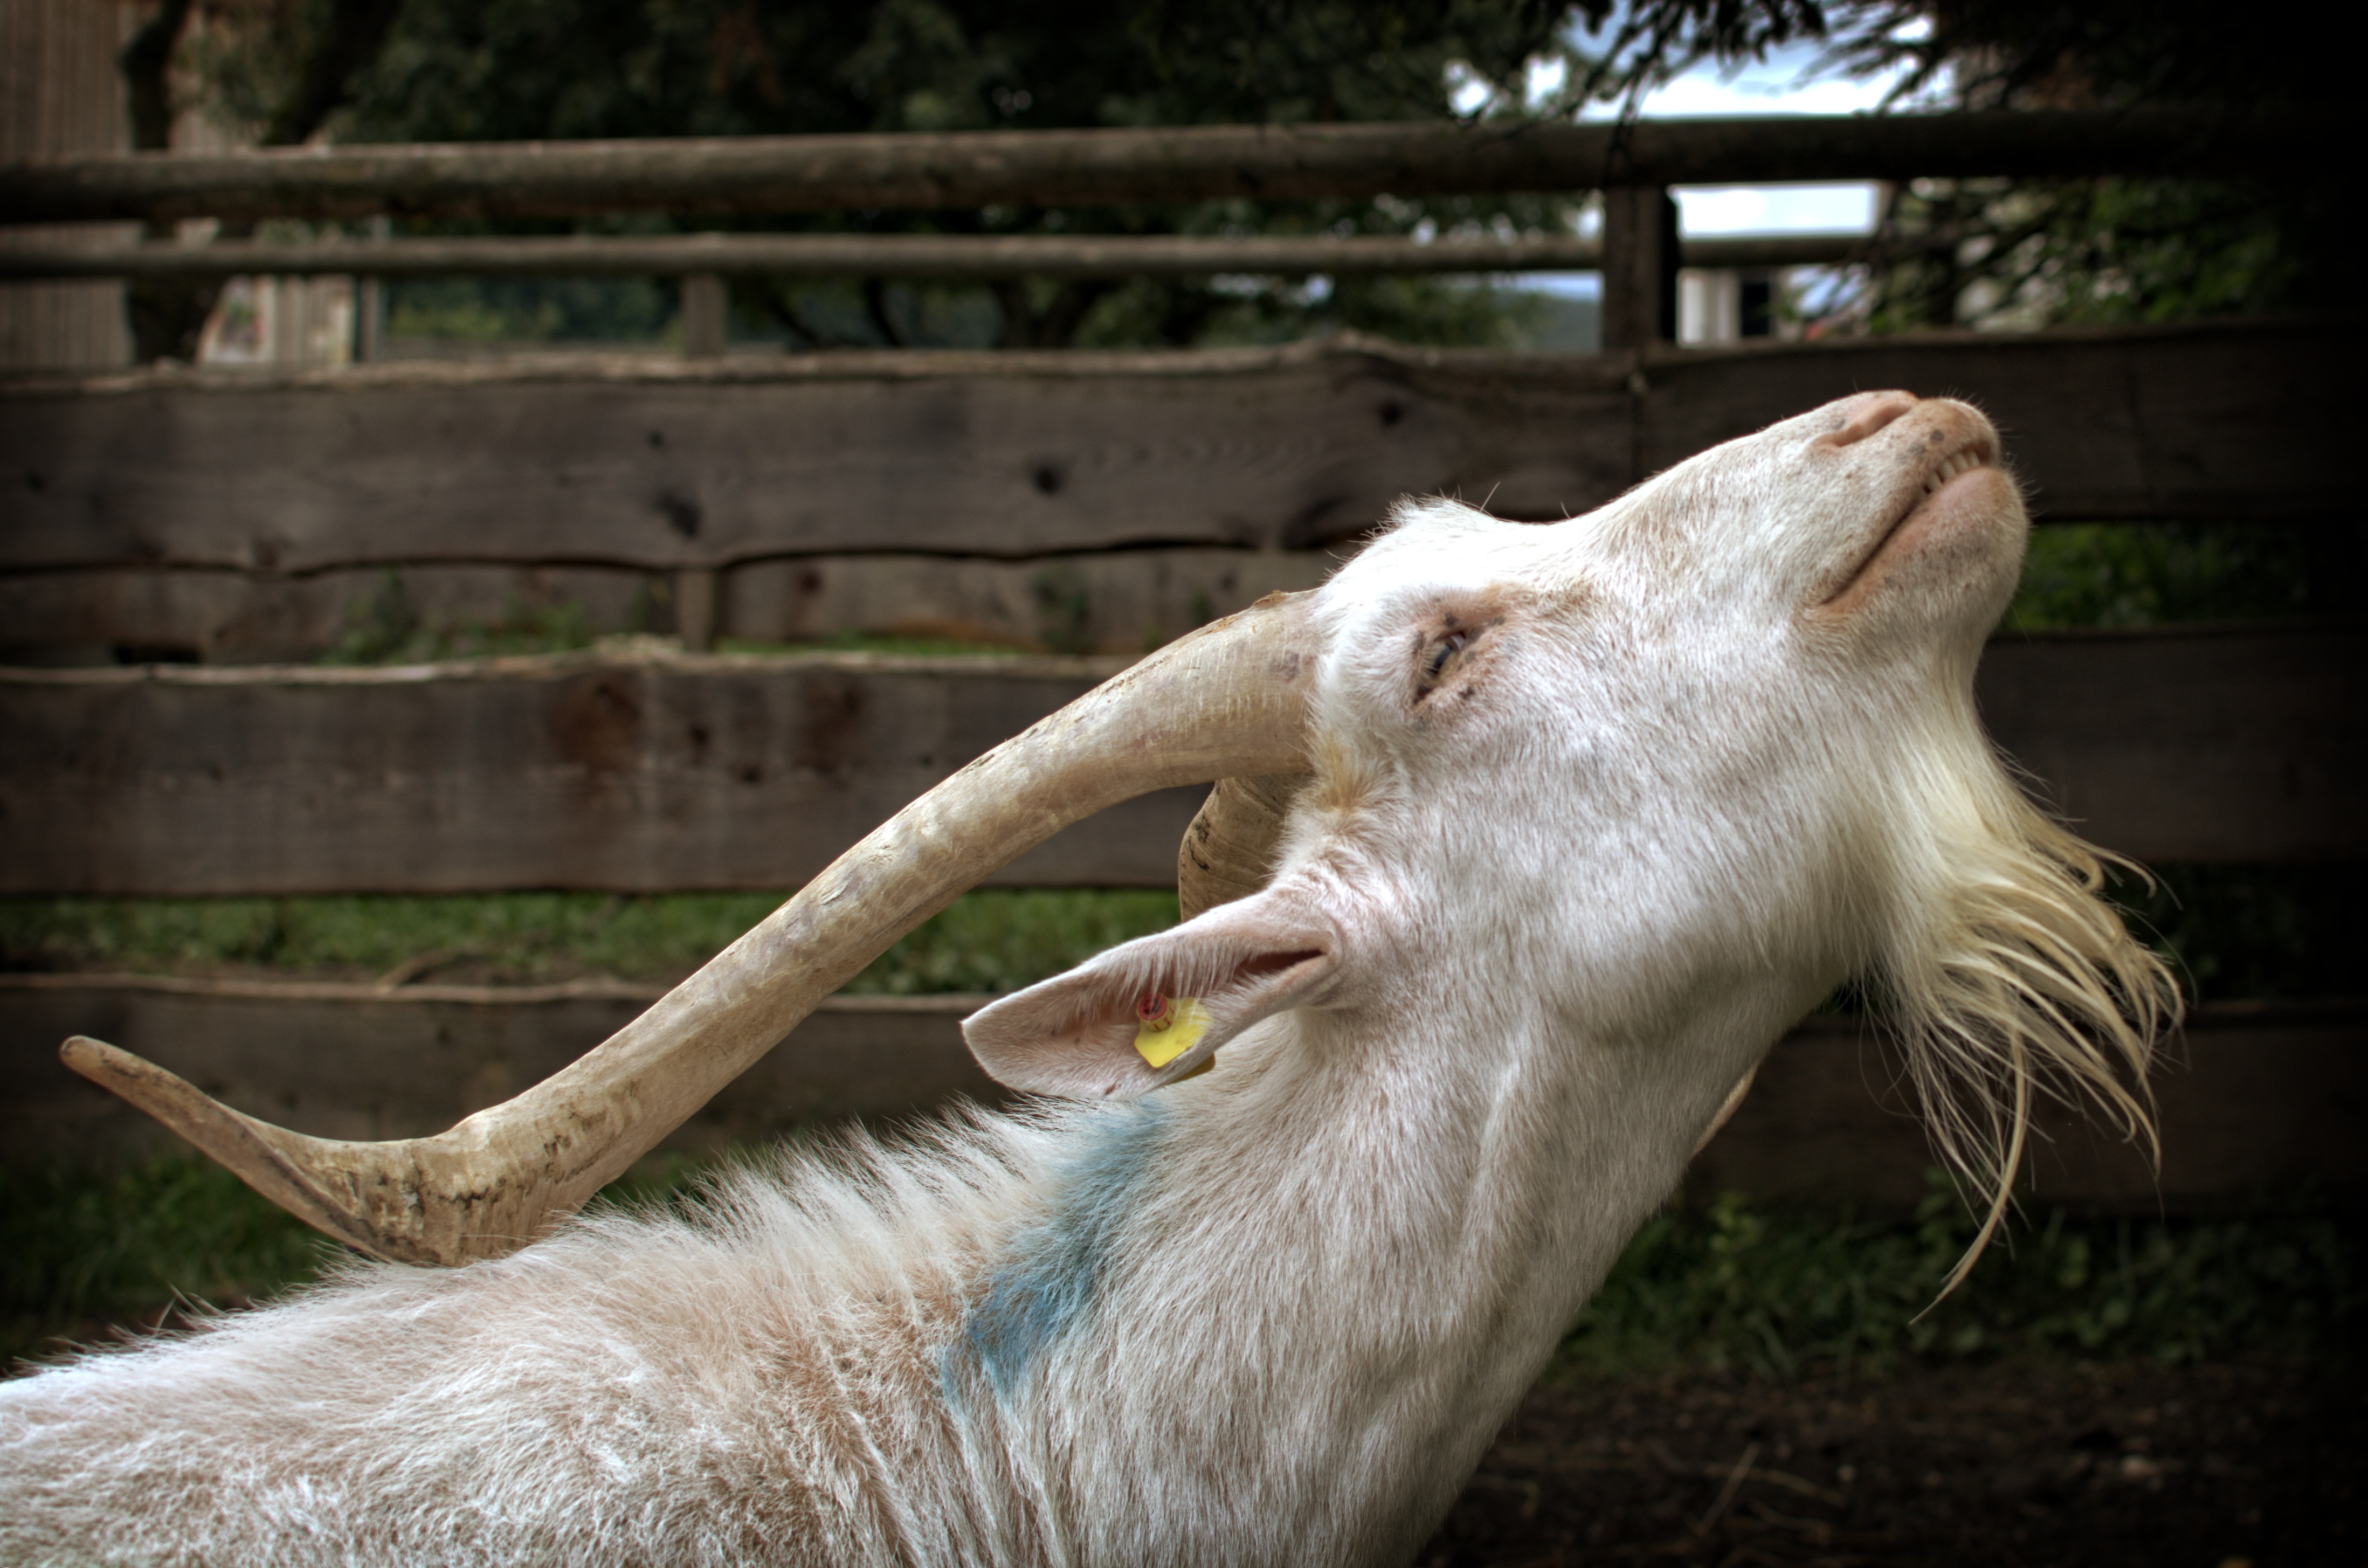
nature, animal, wildlife, goat, zoo, horn, livestock, mammal, fauna, face, goats, horns, bock, goatee, domestic goat, billy goat, goat buck, goat's head